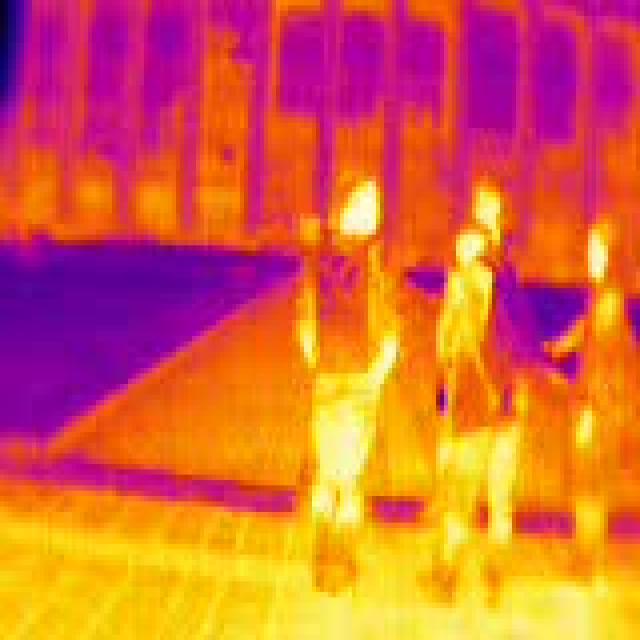
Detected objects:
label: person
label: person
label: person